Madagascar

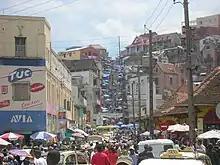
Antananarivo is the political and economic capital of Madagascar.

Primarily on the basis that the Lambert Charter had not been respected, France invaded Madagascar in 1883 in what became known as the first Franco-Hova War. At the end of the war, Madagascar ceded the northern port town of Antsiranana (Diego Suarez) to France and paid 560,000 francs to Lambert's heirs. In 1890, the British accepted the full formal imposition of a French protectorate on the island, but French authority was not acknowledged by the government of Madagascar. To force capitulation, the French bombarded and occupied the harbor of Toamasina on the east coast, and Mahajanga on the west coast, in December 1894 and January 1895 respectively.